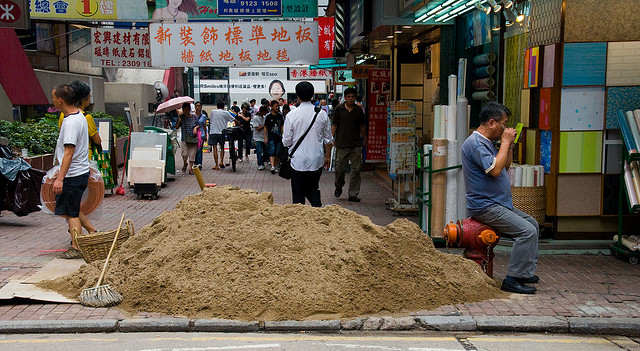
user: Given an image and a question. Answer the question in a short answer. Question: What is the tool laying on the left side of the dirt called? Short Answer:
assistant: shovel